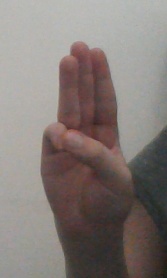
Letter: thaa